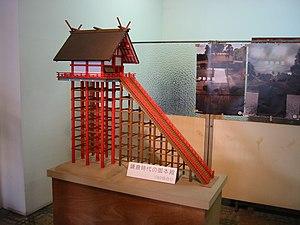
Le Taisha-zukuri ou ōyashiro-zukuri est le plus ancien style architectural de sanctuaire shinto nommé d'après le honden d'Izumo-taisha. Comme c'est le cas avec les styles sumiyoshi-zukuri et shinmei-zukuri, il est antérieur à l'arrivée du bouddhisme au Japon.